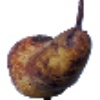
Label: pear_abate